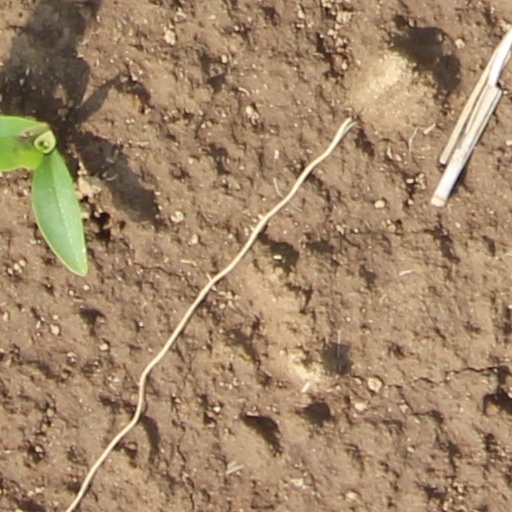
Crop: wheat